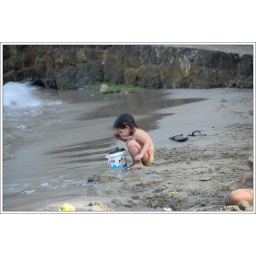
Little girl playing in sand